Mars Color Imager

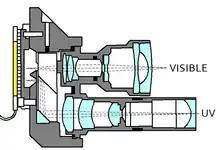
MARCI diagram

MARCI consists of nadir-pointed wide angle and medium angle cameras. Each camera has its own unique optics and identical focal plane assemblies, data acquisition system electronics, and power supplies. MARCI is mounted on the bottom (nadir pointing side) of the spacecraft. Each camera consists of a stray light baffle and lens elements and filters which focus onto an electronically-shuttered CCD. Without the baffle, the wide-angle camera is approximately 4.8 x 4.8 x 3.8 cm and the medium angle camera 5.4 x 5.4 x 5.5 cm. The wide-angle baffle extends an additional 1.4 cm and the medium angle baffle 2 cm. The cameras operate in push-frame fashion, in which a filter plate, consisting of multiple narrowband filter strips in the cross-track direction, is mounted over the detector. Consecutive images are taken each time the camera footprint advances one filter-width (about 20 pixels) in the downtrack direction. The images are 1000 x 1000 pixels in size. The MARCI operating temperature range is -40 to +70 degrees C and survival range is -80 to +100 degrees C.